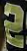
Number: 2